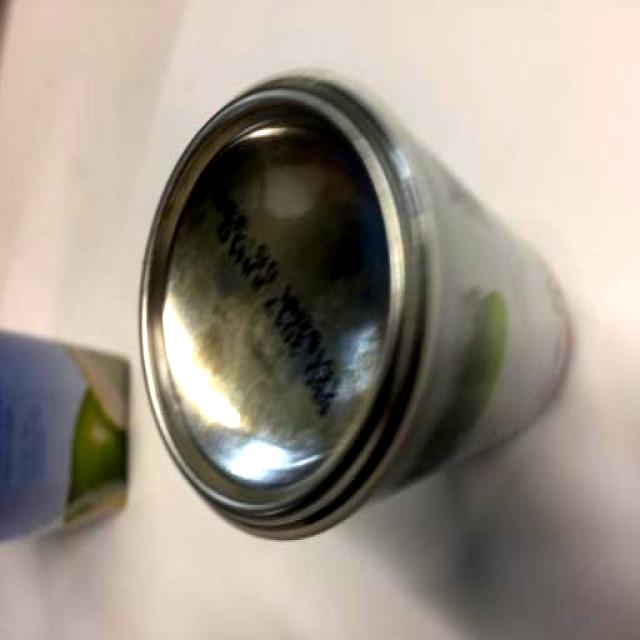
Label: Metal